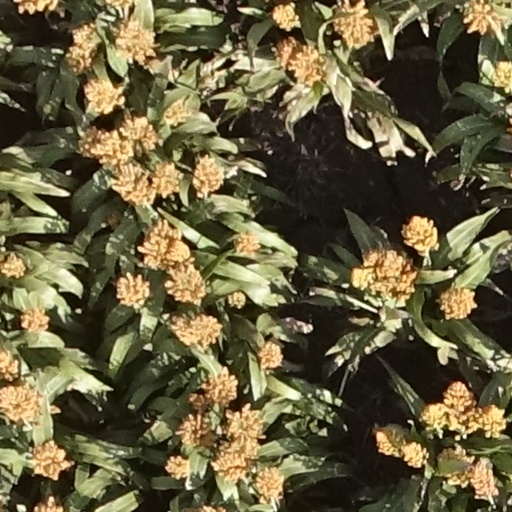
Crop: sorghum